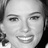
Emotion: happy